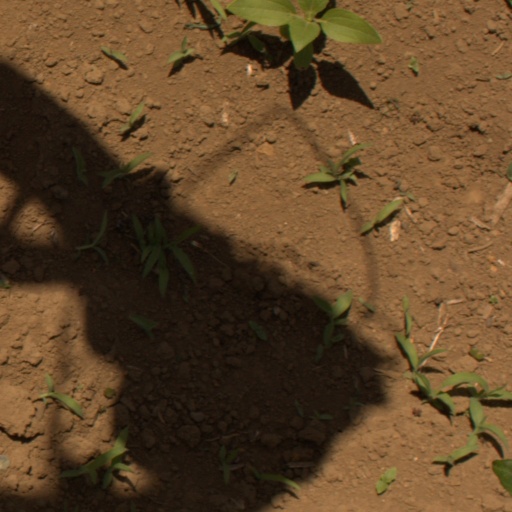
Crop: Jerusalem artichoke